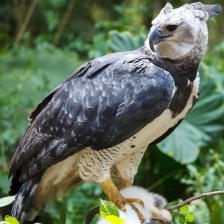
Species: HARPY EAGLE
Scientific name: HARPIA HARPYJA